Larrikin Love

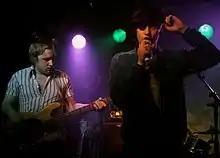
Larrikin Love live 2006

Larrikin Love were an English four piece indie rock band from London.